Conscription in the Soviet Union

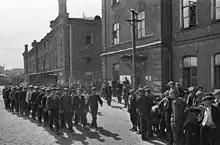
Conscripts in Moscow, 1941

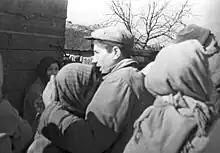
Conscript farewells in Mykolaiv, Ukrainian SSR, 1941

On 22 June 1941, Germany launched a surprise attack against the USSR's western border. Soon after, in October 1941 the government passed a new military service law which states that all male citizens from the ages of 18 to 28 were liable for military service.